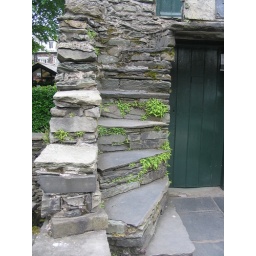
Steps on the house on the bridge in Ambleside